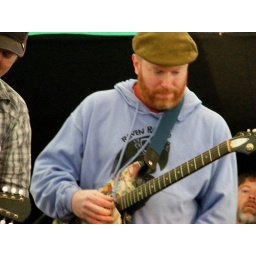
3-20-10 dog & duck 12 by chris saunders